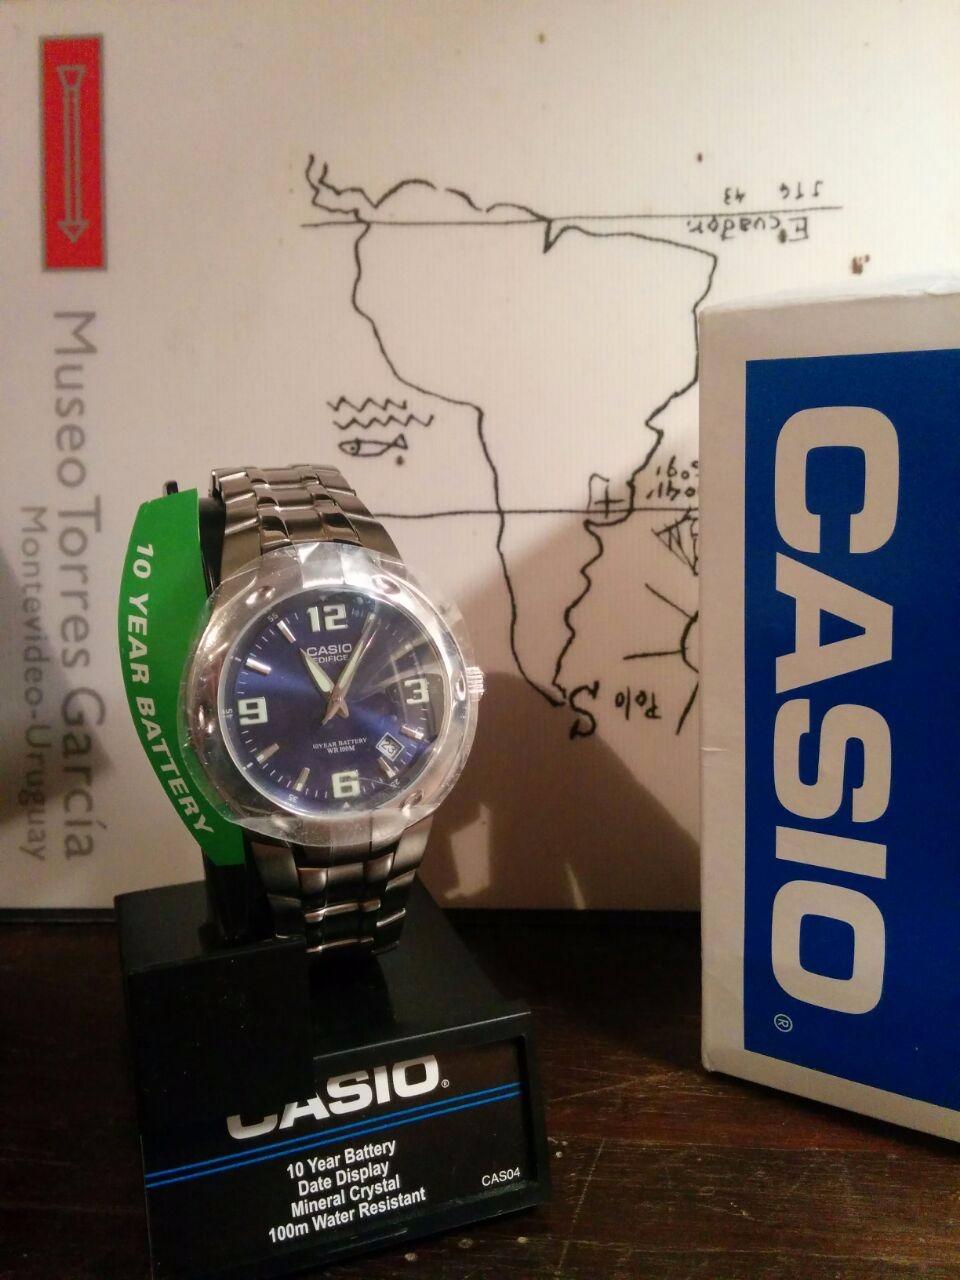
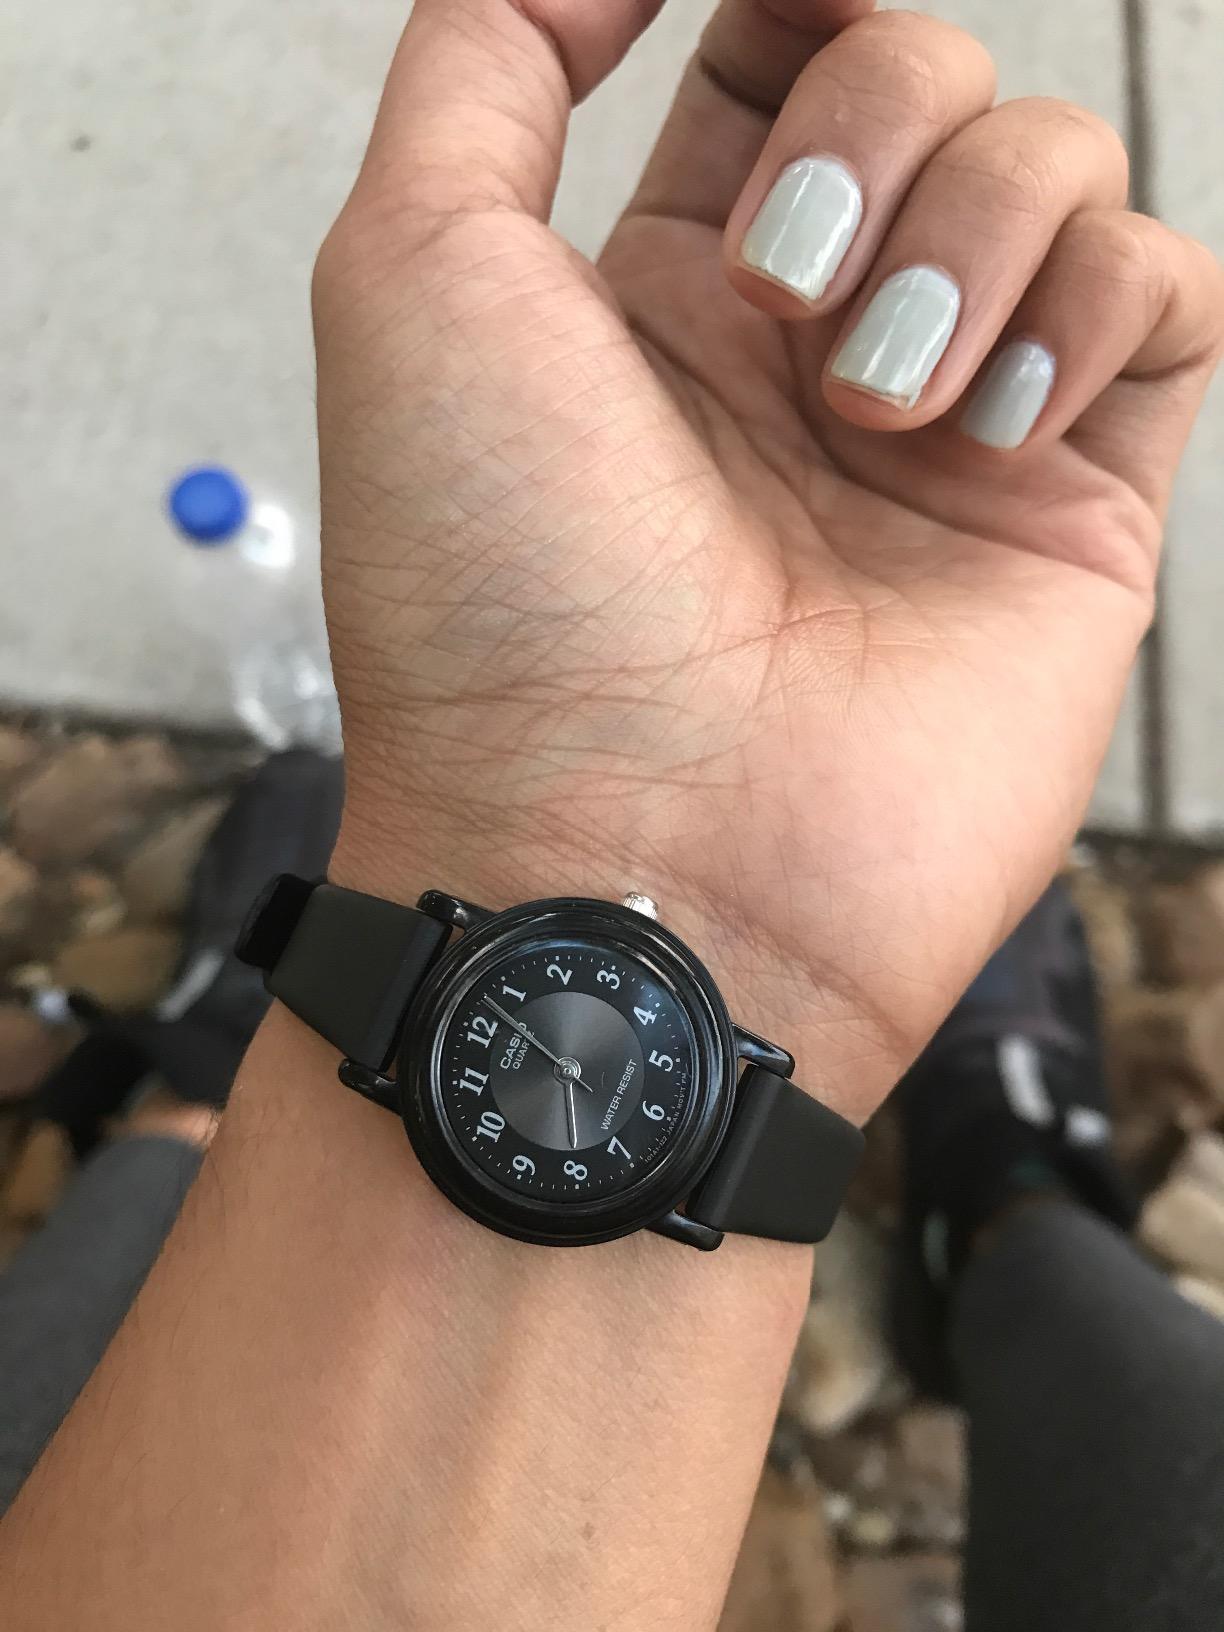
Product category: accessories_watch
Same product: no